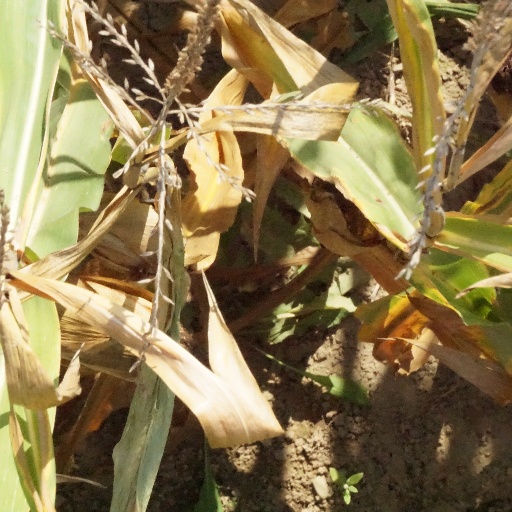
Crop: maize; corn